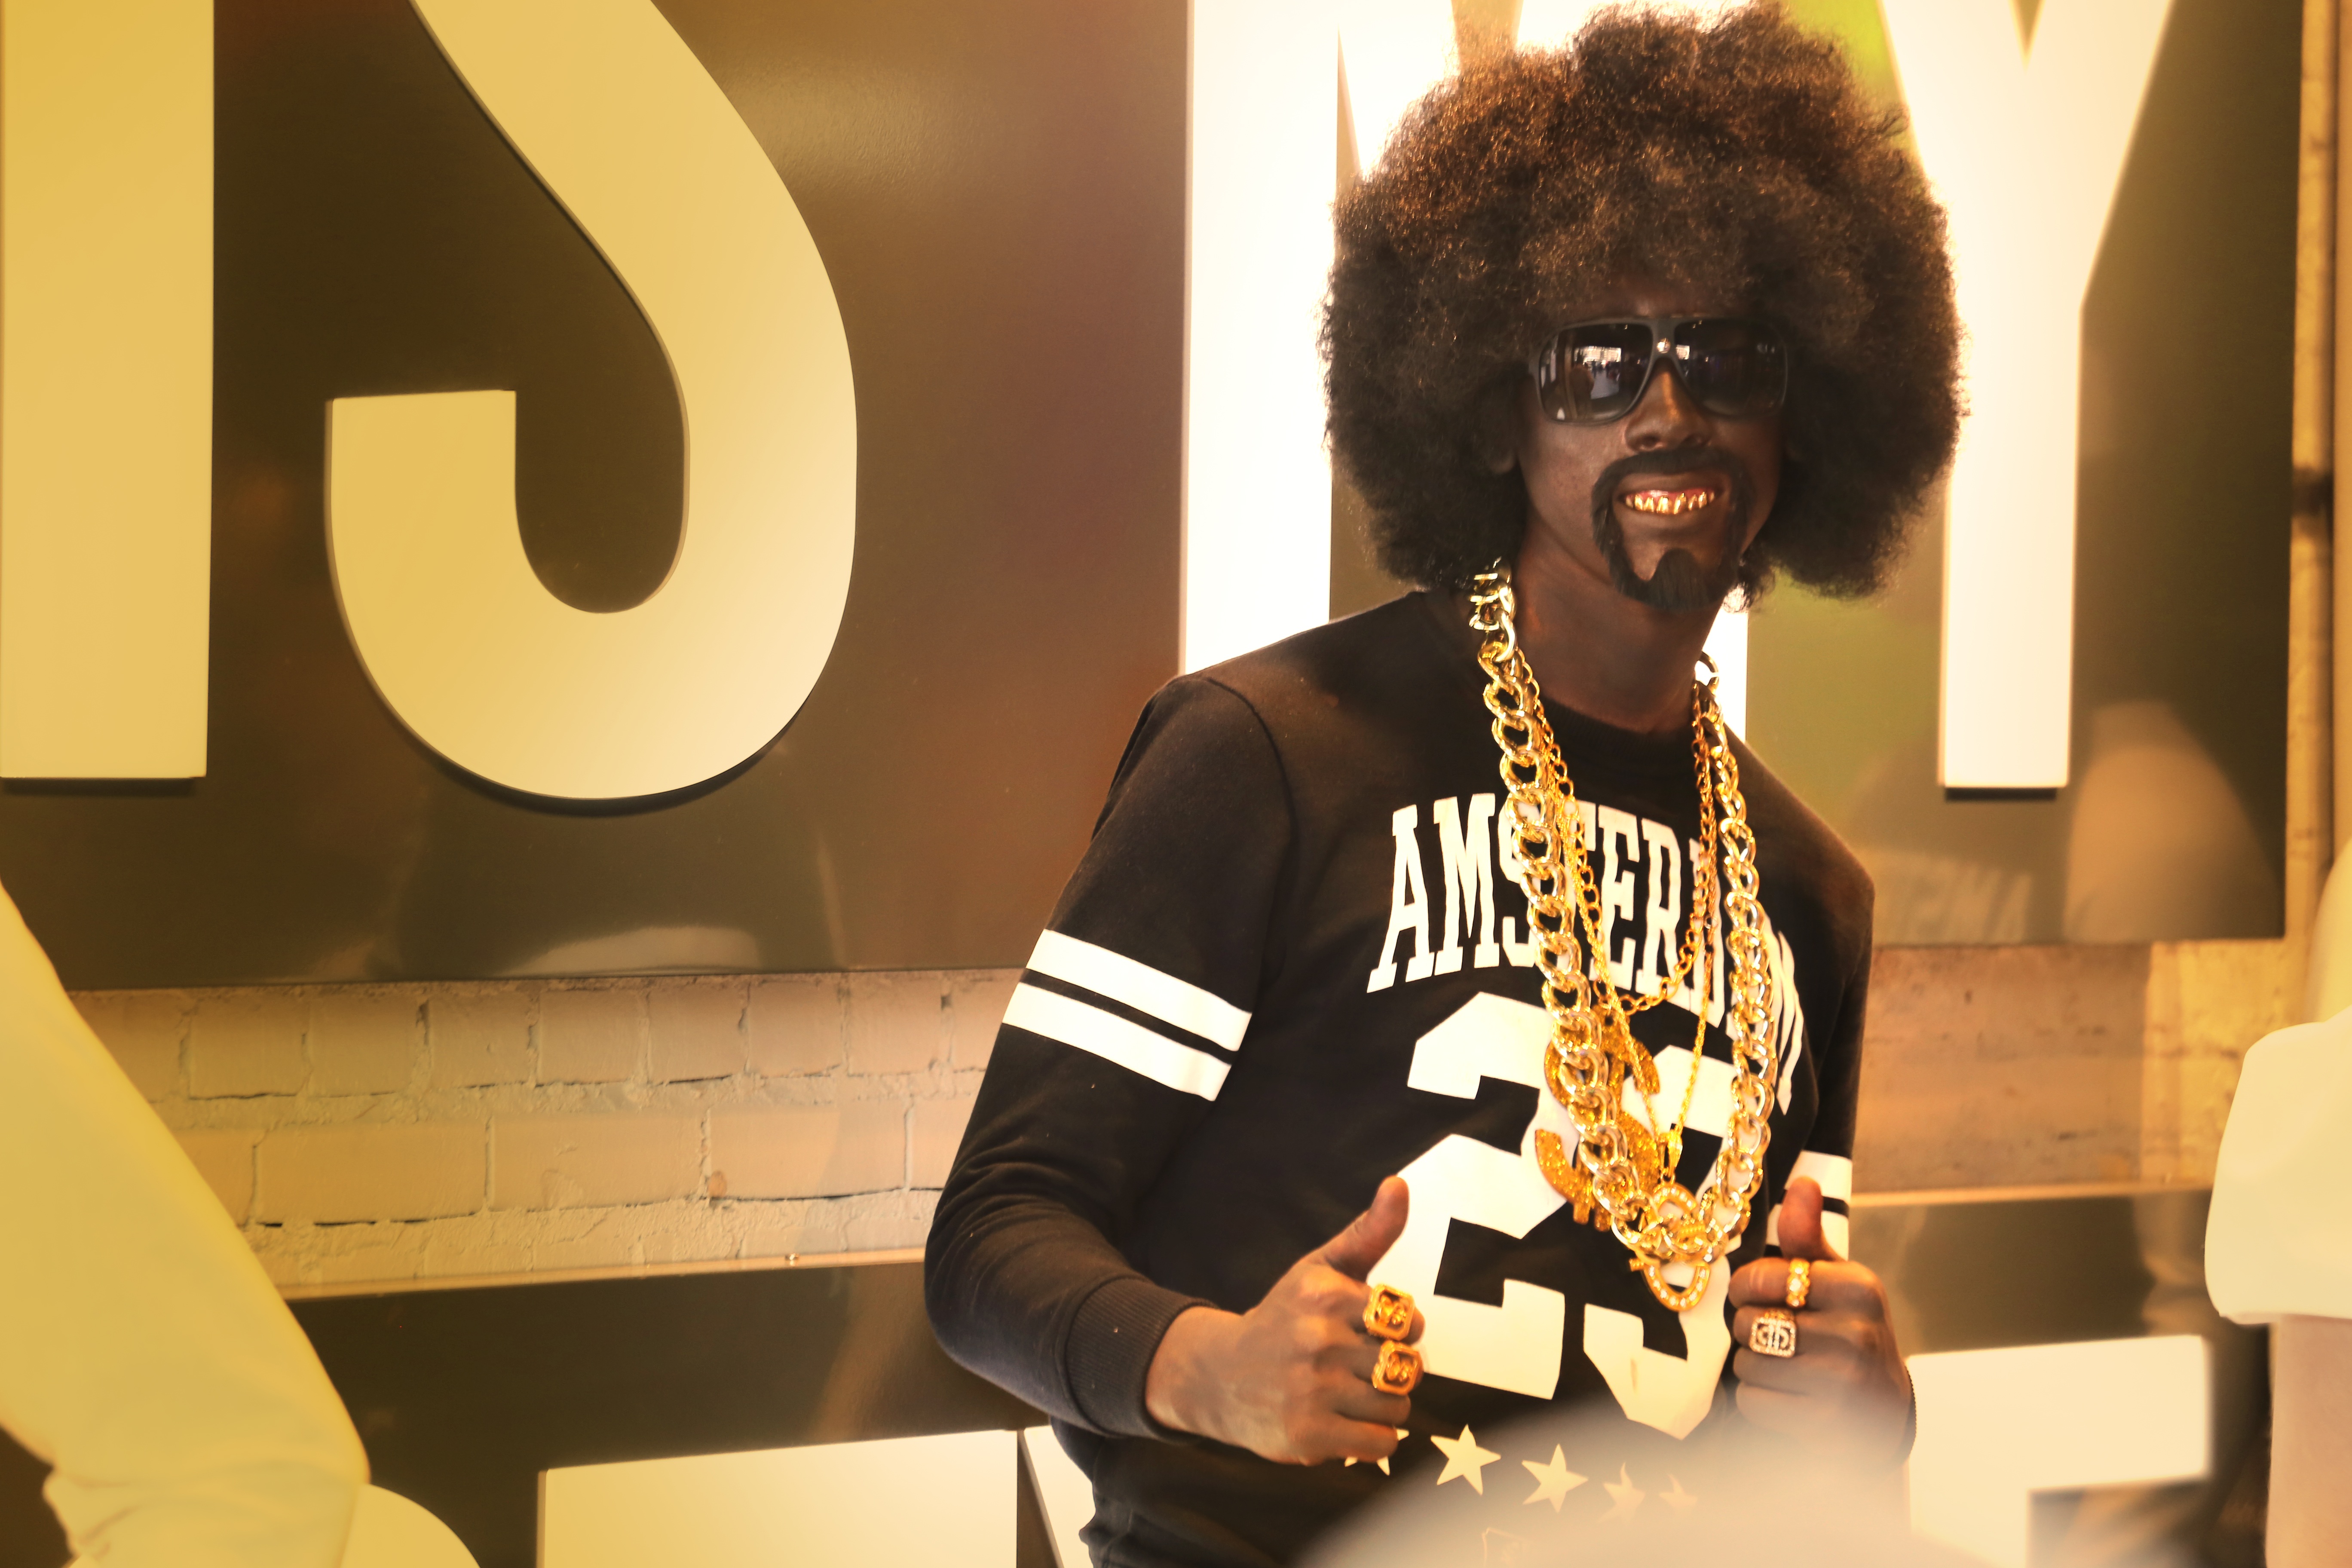
man, hair, model, human, hairstyle, afro, art, gold jewelry, rap star, gold teeth